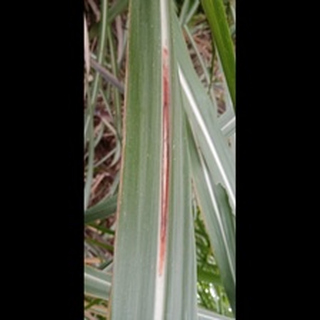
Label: sugarcane_red_rot